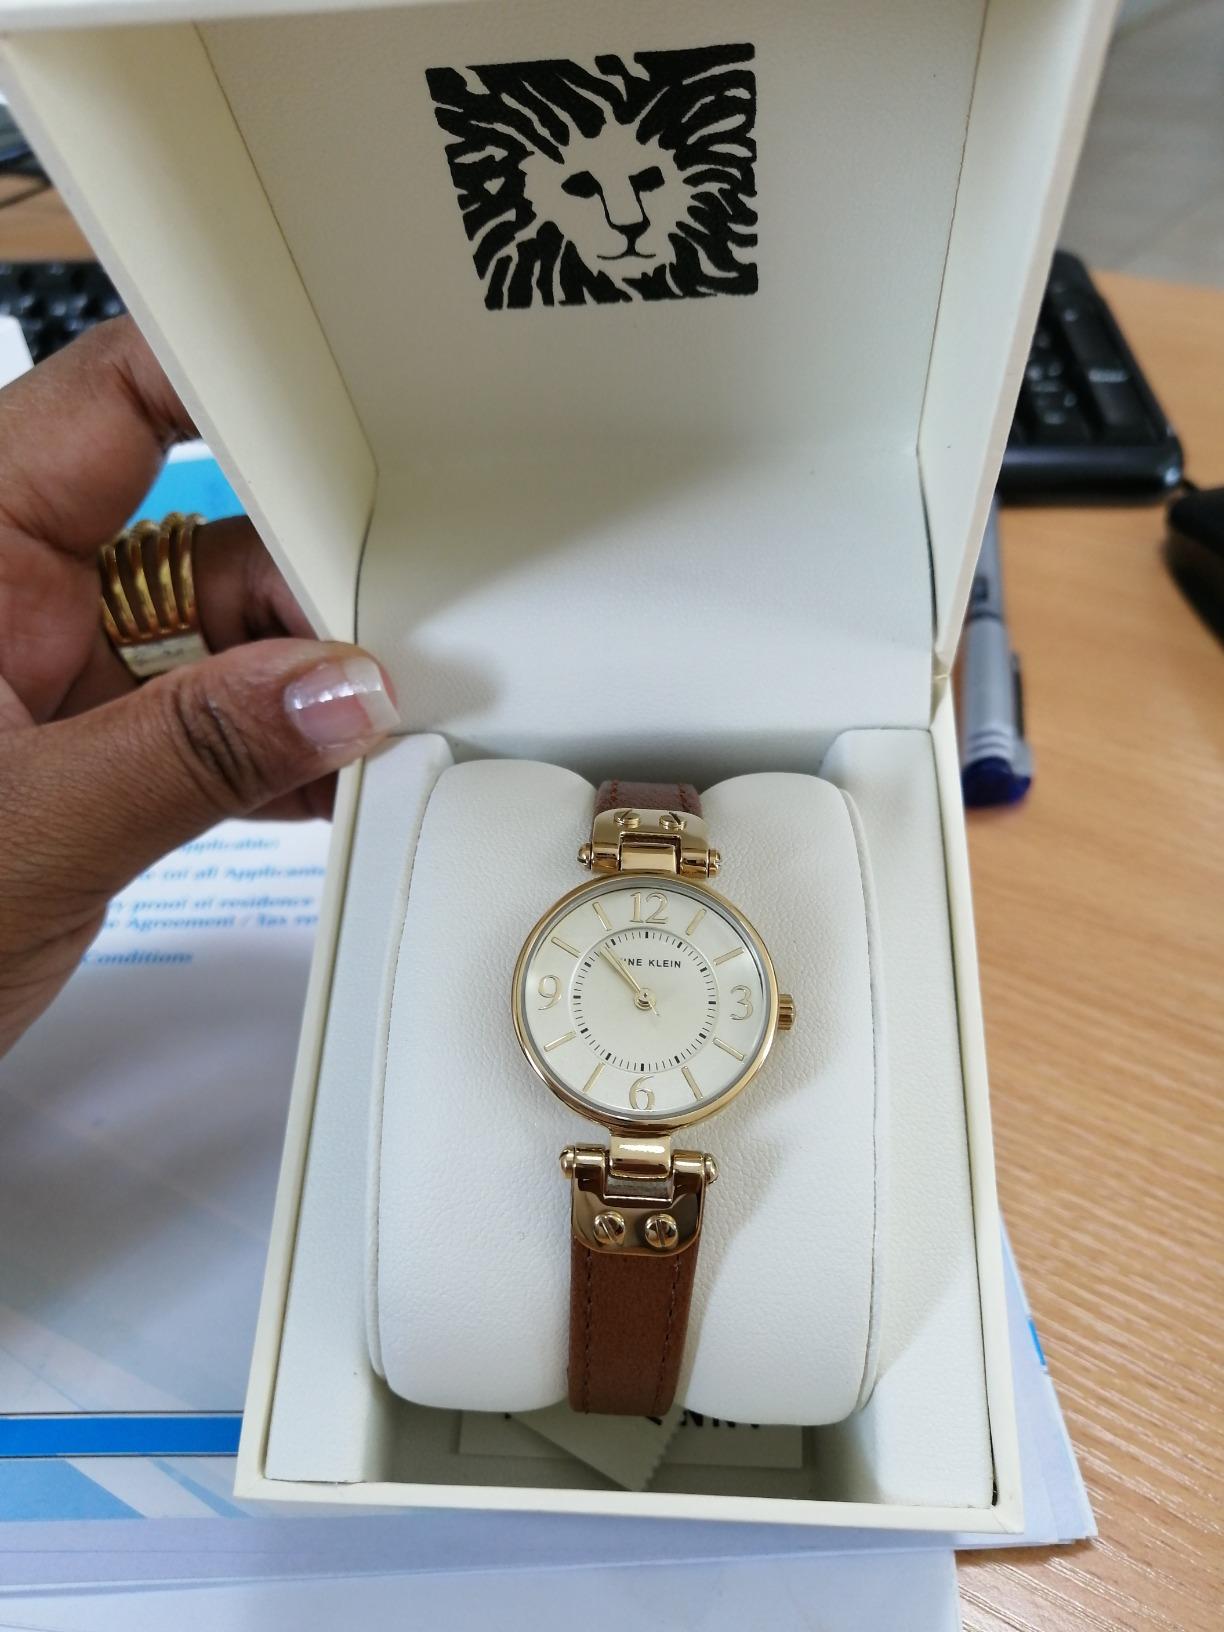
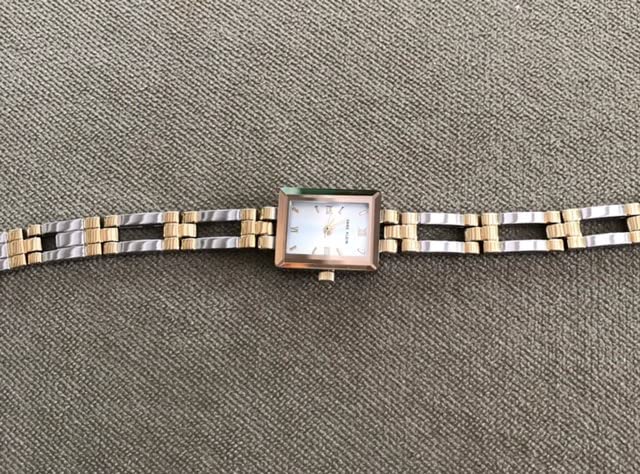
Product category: accessories_watch
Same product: no